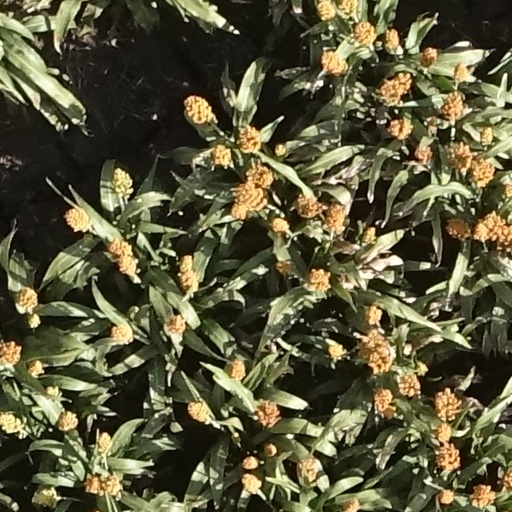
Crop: sorghum